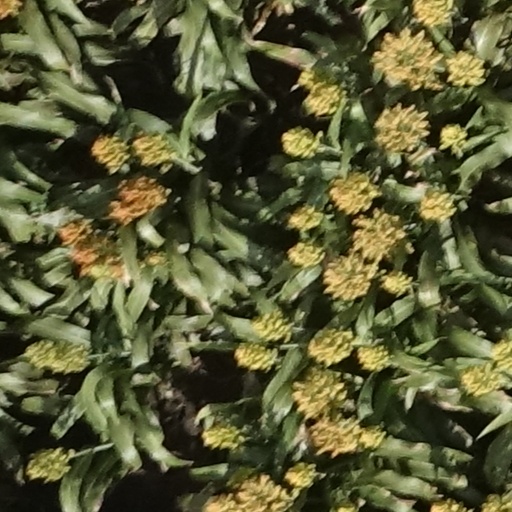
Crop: sorghum